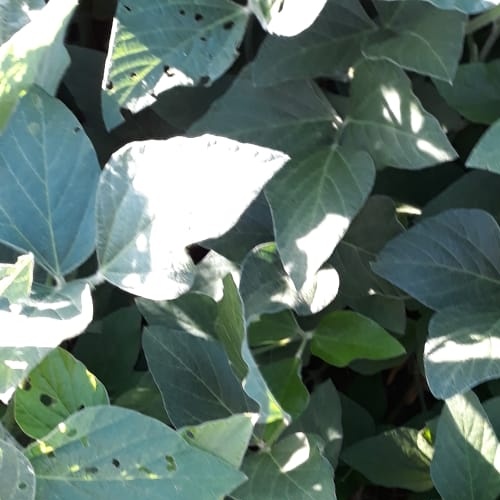
Label: Diabrotica_speciosa